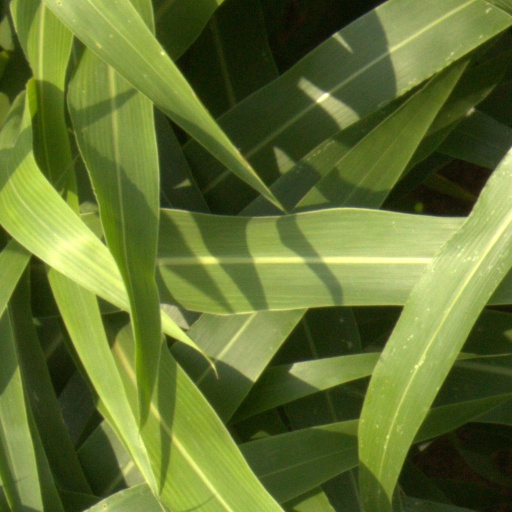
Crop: sorghum